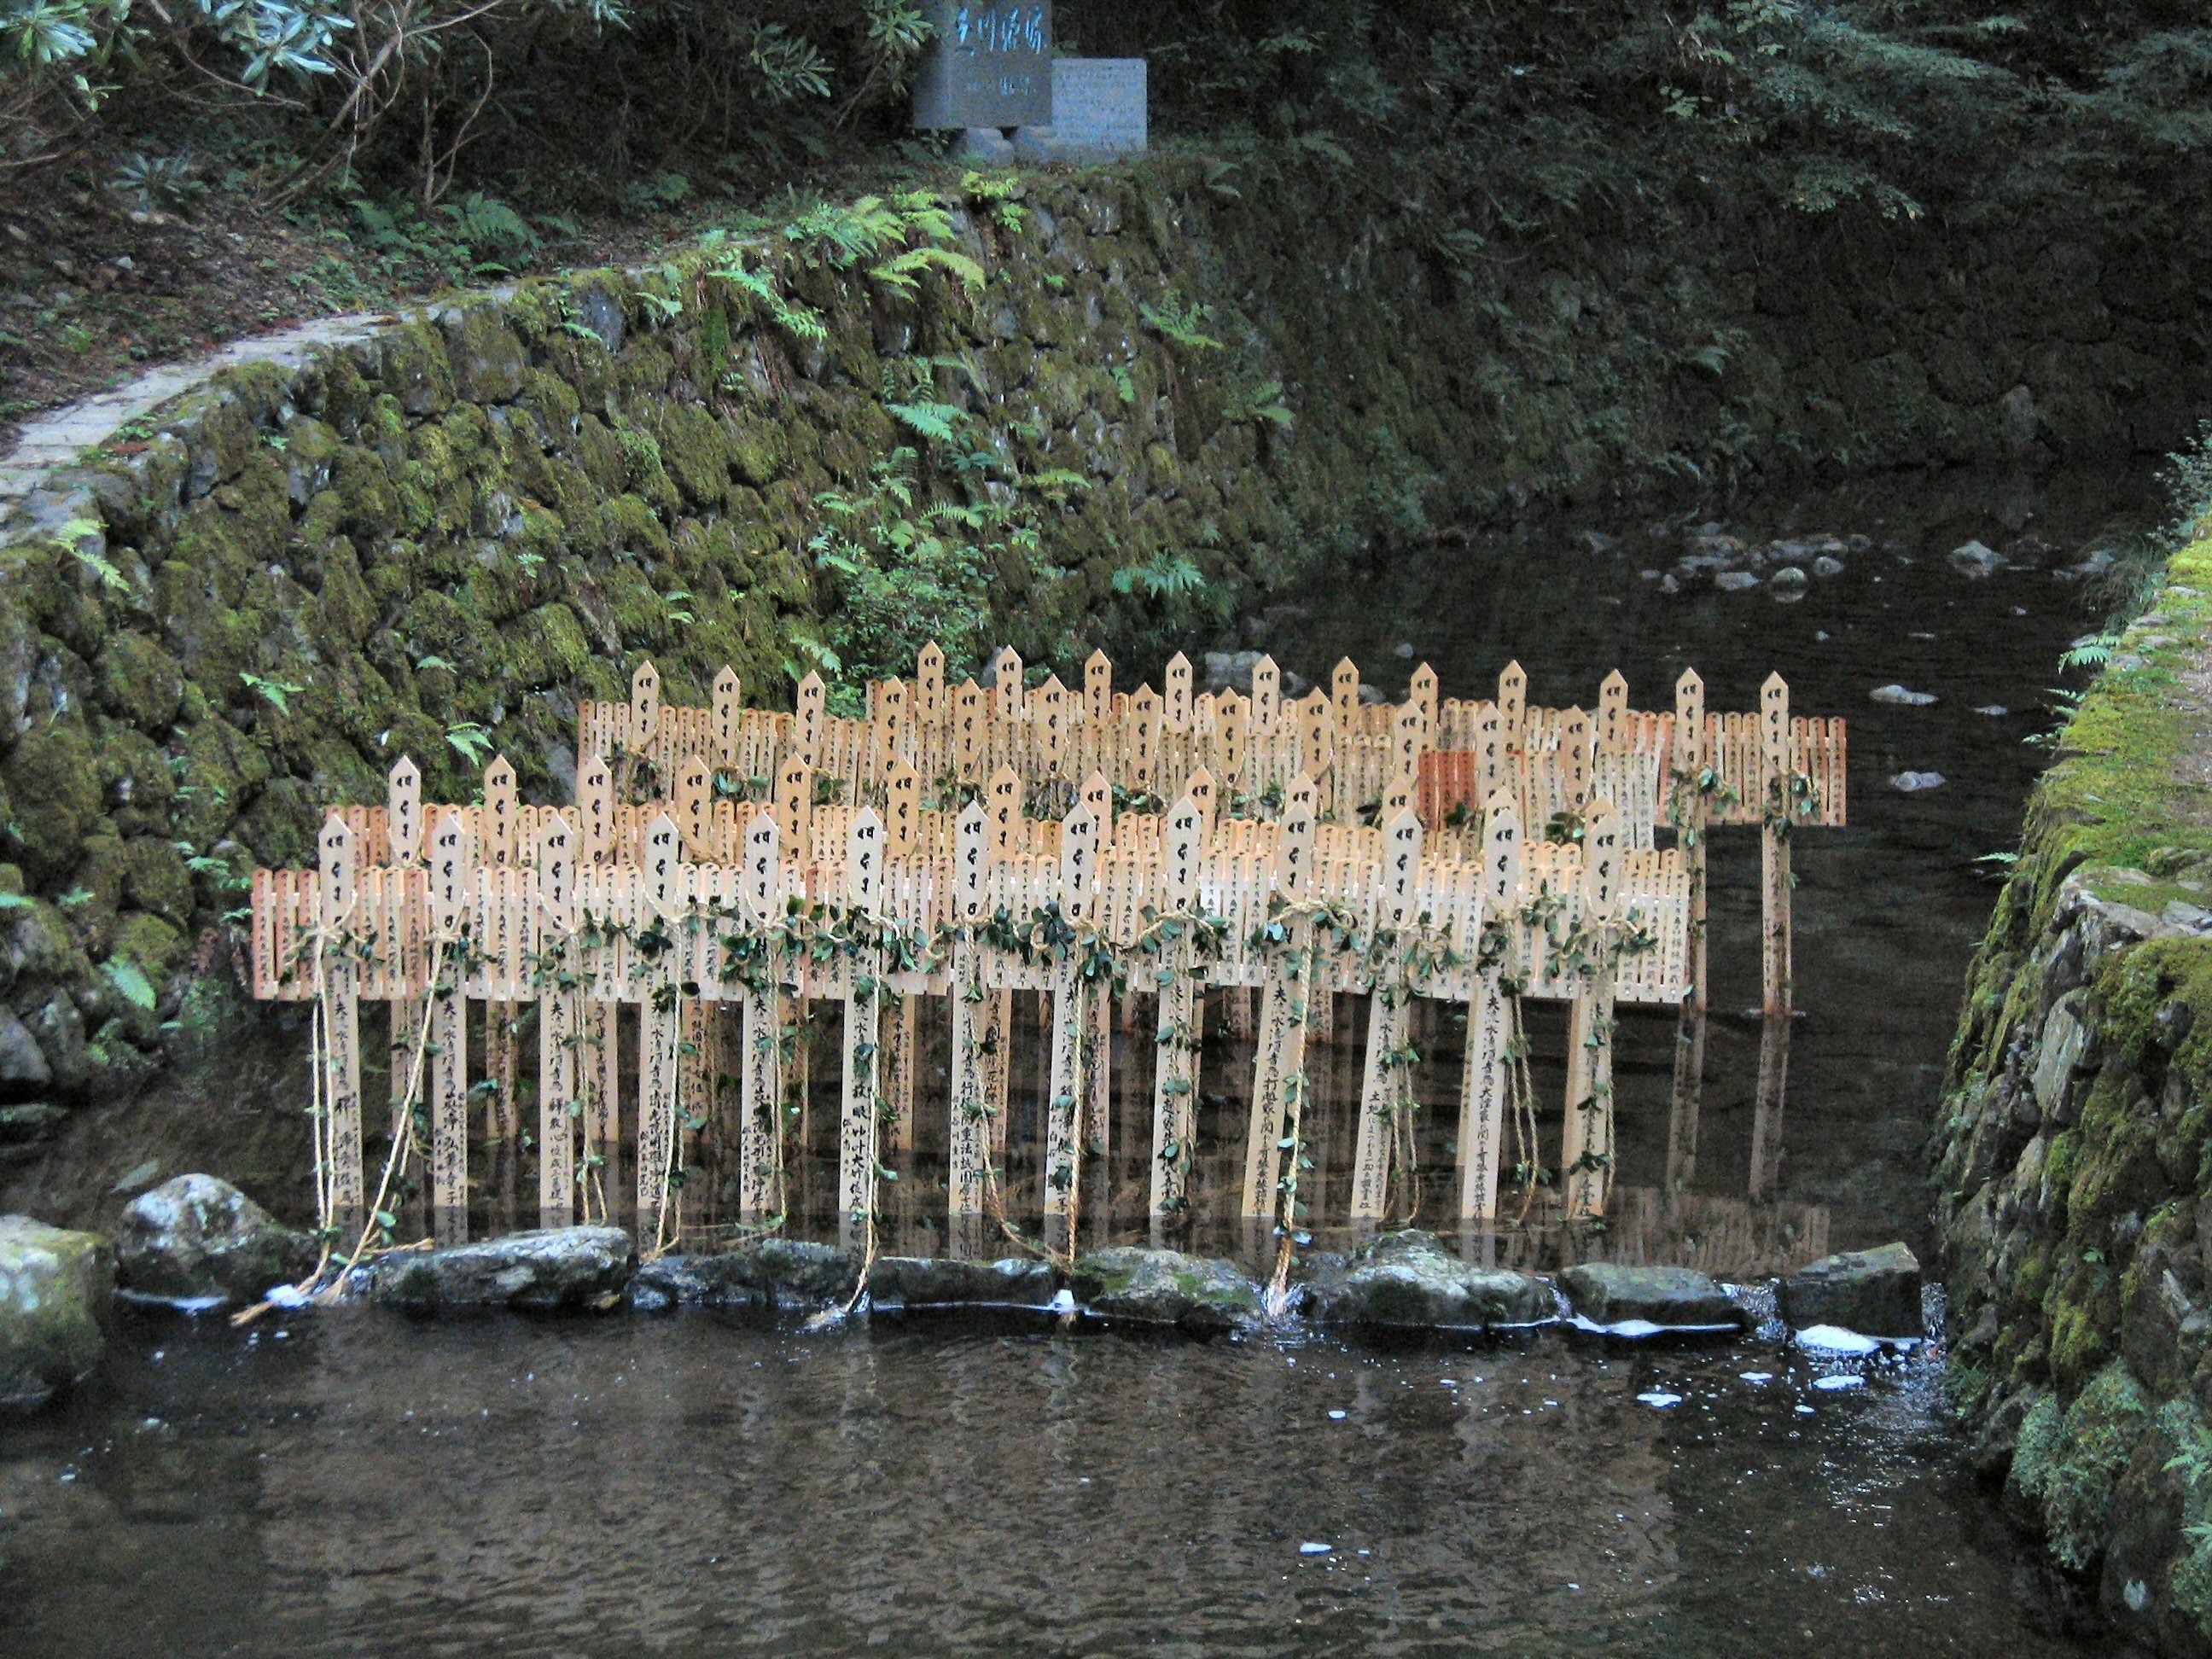
water, forest, river, pond, cemetery, japan, water feature, crosses, ancient history